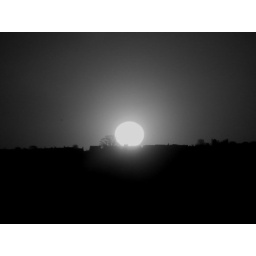
Sunrise over the east of Edinburgh. Taken in black and white through a green filter.